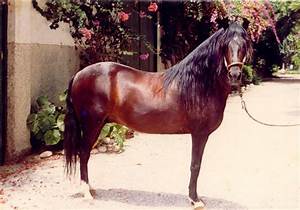
Label: horse